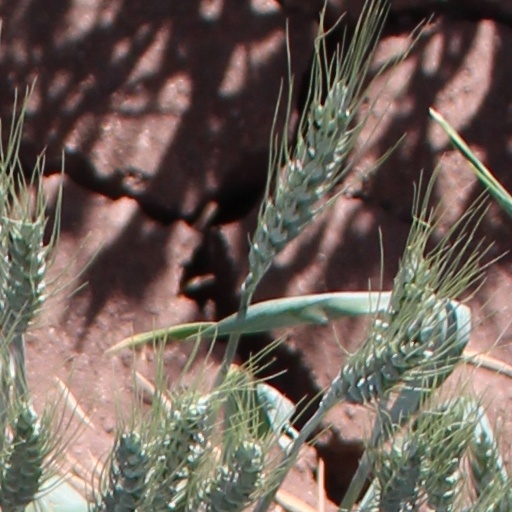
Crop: wheat